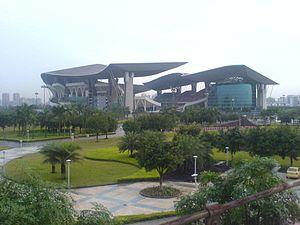
Stade Olympique Guangdong à Canton en Chine. Architecte
Le stade olympique du Guangdong aussi connu comme le Aoti Main Stadium, est un stade omnisports pouvant abriter 80 012 spectateurs à Canton, à 160 km au nord de Hong Kong, en Chine. Il est situé à Da Tong Lu, sur l'île d'Ersha, à environ 5 km à l'est de Guangzhou East Station. Le stade a été construit en 1999 et inauguré pour les 9ᵉJeux nationaux de Chine de 2001. C'est la pièce maîtresse d'un complexe de 930 000 m², qui inclut un hôtel et des installations sportives environnantes.
Canton ou Guangzhou est la capitale de la province du Guangdong dans le sud de la Chine. Elle a le statut administratif de ville sous-provinciale de la République populaire de Chine.